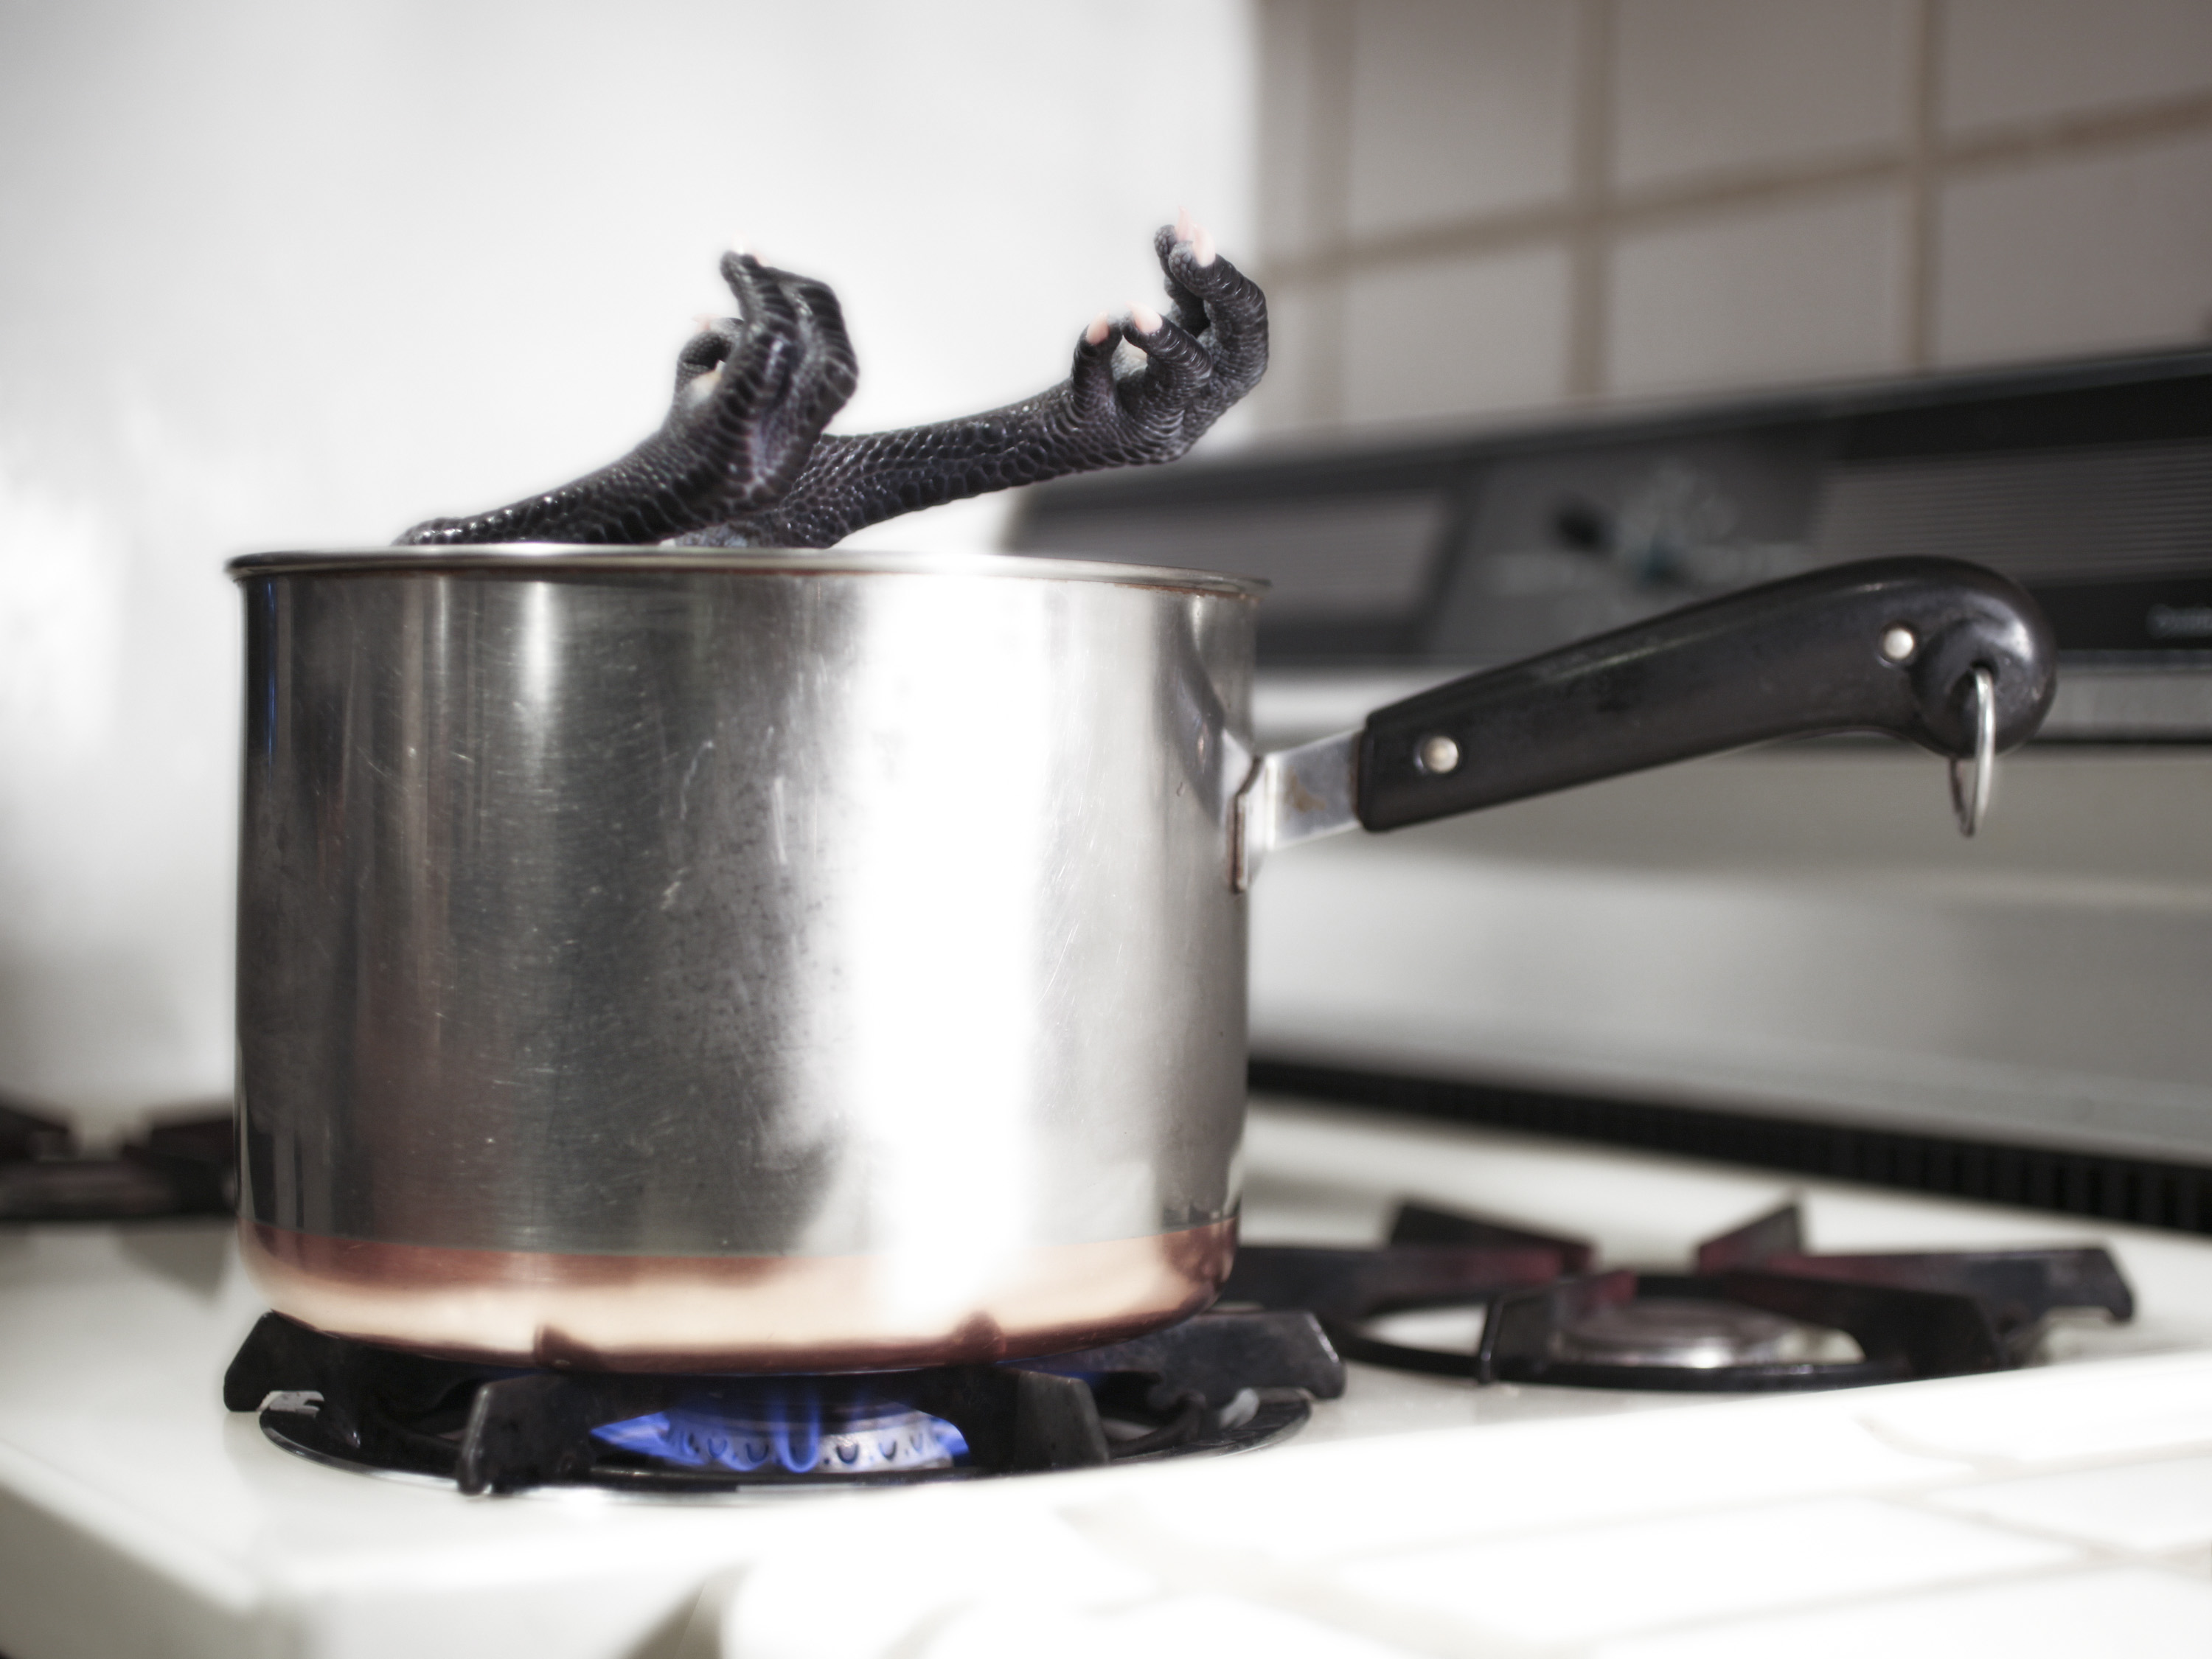
feet, pot, food, cooking, drink, california, chicken, pan, sacramento, small appliance